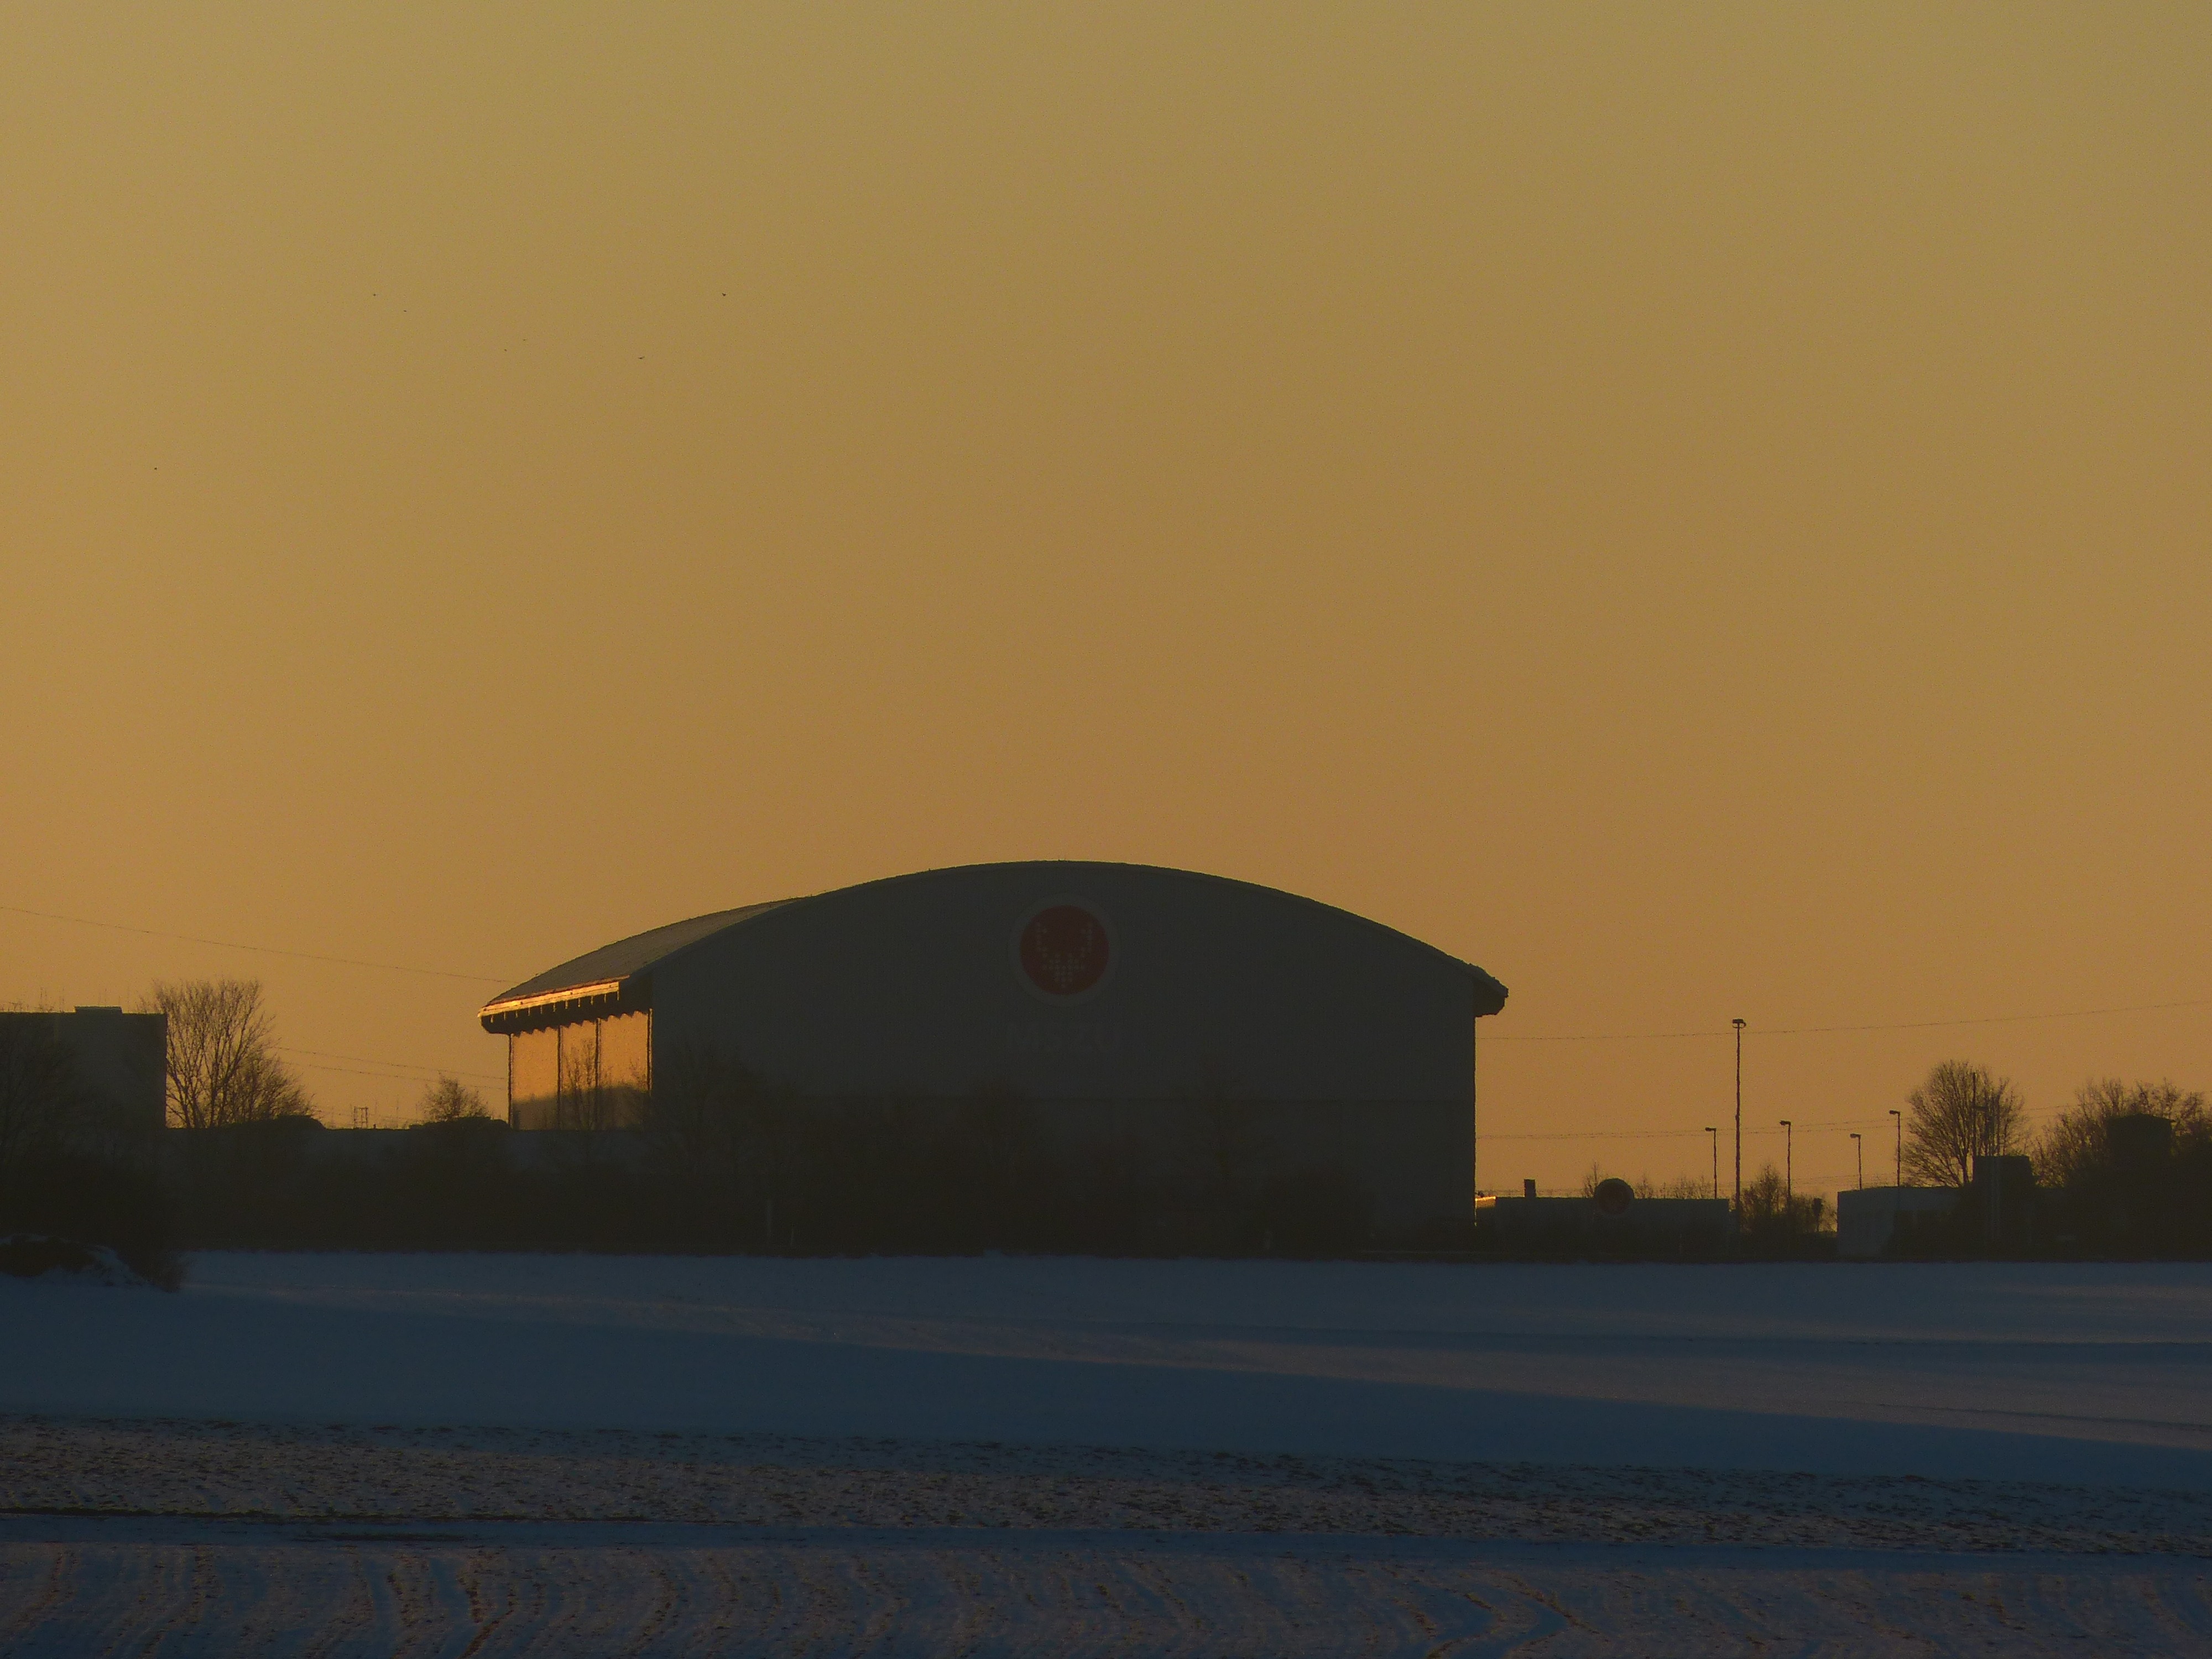
horizon, snow, winter, architecture, sky, sun, fog, sunrise, sunset, night, sunlight, morning, building, dawn, atmosphere, dusk, evening, weather, atmospheric phenomenon, atmosphere of earth, lagerhallte